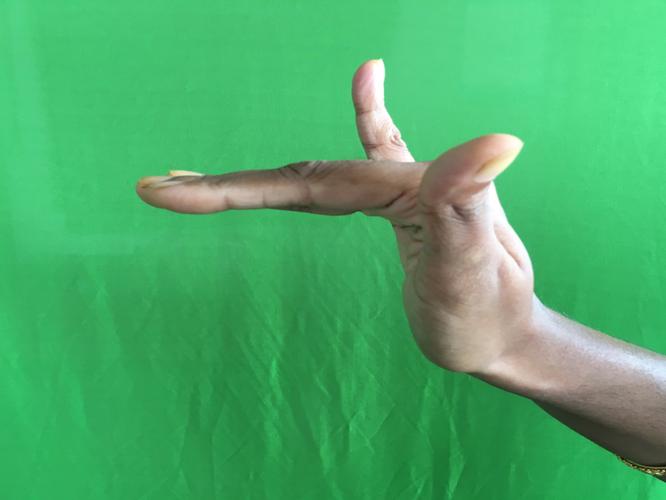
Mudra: Mrigasirsha
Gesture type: single_hand